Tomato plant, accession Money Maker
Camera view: tilt-top (135 deg); turntable rotation: 330 degrees
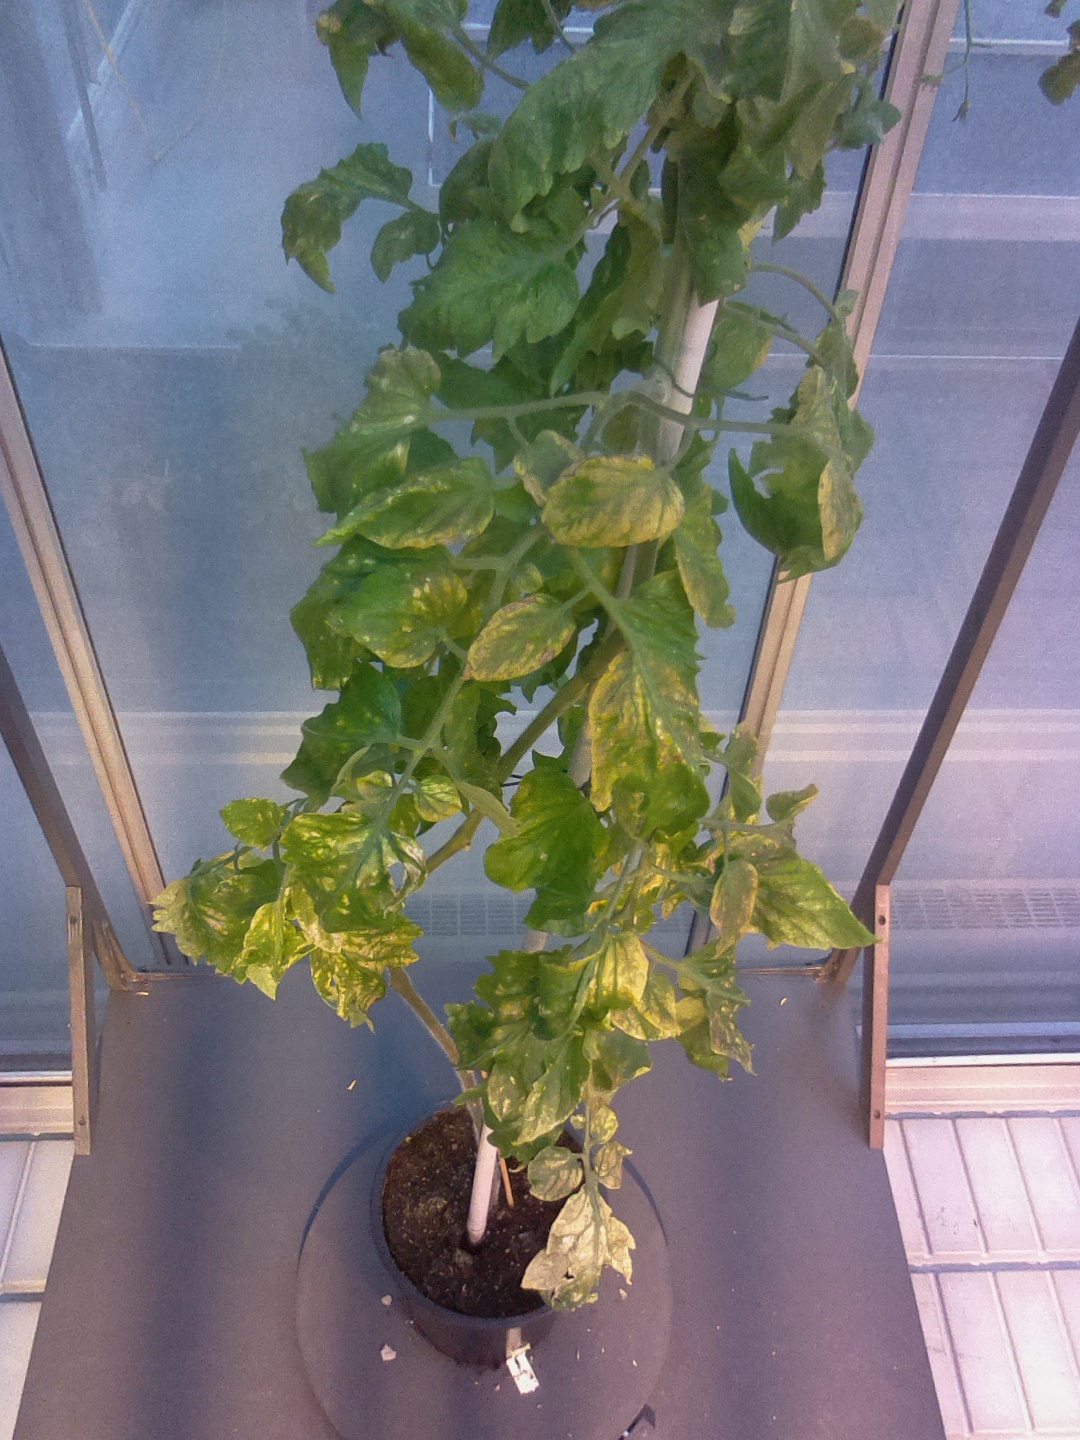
BBCH growth stage 78: 80% -90% of final fruit size